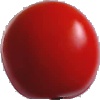
Label: Tomato 4